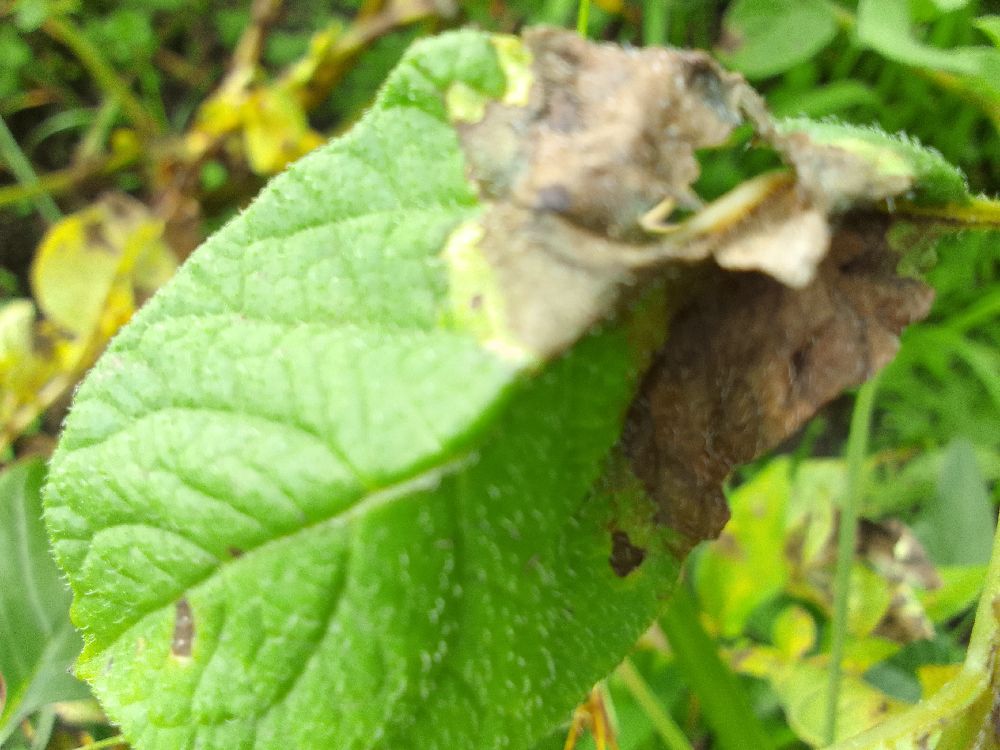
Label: Late blight